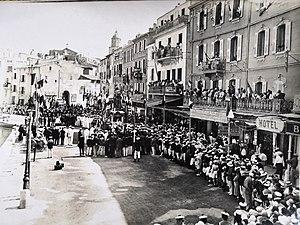
La Bravade sur le port dans les années 1920
Saint-Tropez est une commune française située dans le département du Var en région Provence-Alpes-Côte d'Azur, chef-lieu du canton de Saint-Tropez.